Coronation of the Thai monarch

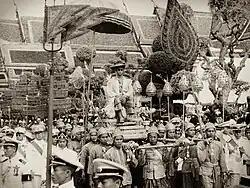
King Bhumibol Adulyadej is being carried on a royal palanquin to the Wat Phra Kaew to vow to defend the Buddhist religion in 1950. The king wears a wide-brimmed hat and sunglasses.

The first coronation rite is the purification bath of the king (พระราชพิธีสรงพระมูรธาภิเษก). On the morning of the coronation day, the king will arrive at the Amarin Winitchai throne hall in the uniform of a field marshal of the Royal Thai Army. He will first light a candle and make a special offering to the Buddha images inside the hall, and then proceed to the Phaisan Thaksin Hall. After performing a brief prayer (repeating the Five Precepts), and receiving a blessing from the assembled monks inside the hall, at the auspicious time the Chief Brahmin will invite the king to take a ceremonial bath. The king will change into a white robe, symbolic of purity (similar to a monk's Kasaya). Prior to taking the bath, the king will pause at an altar erected in the courtyard to light candles and make offerings to Hindu deities.